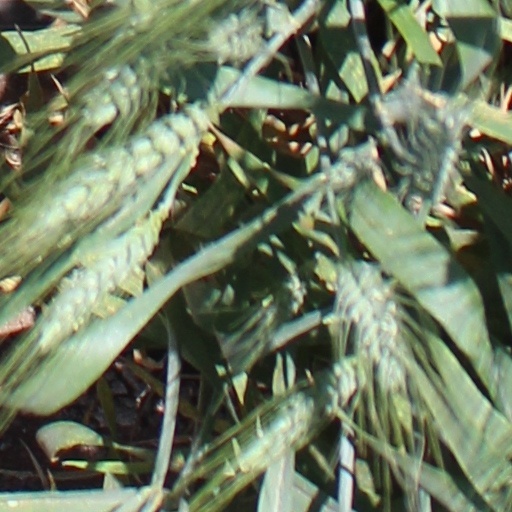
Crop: wheat